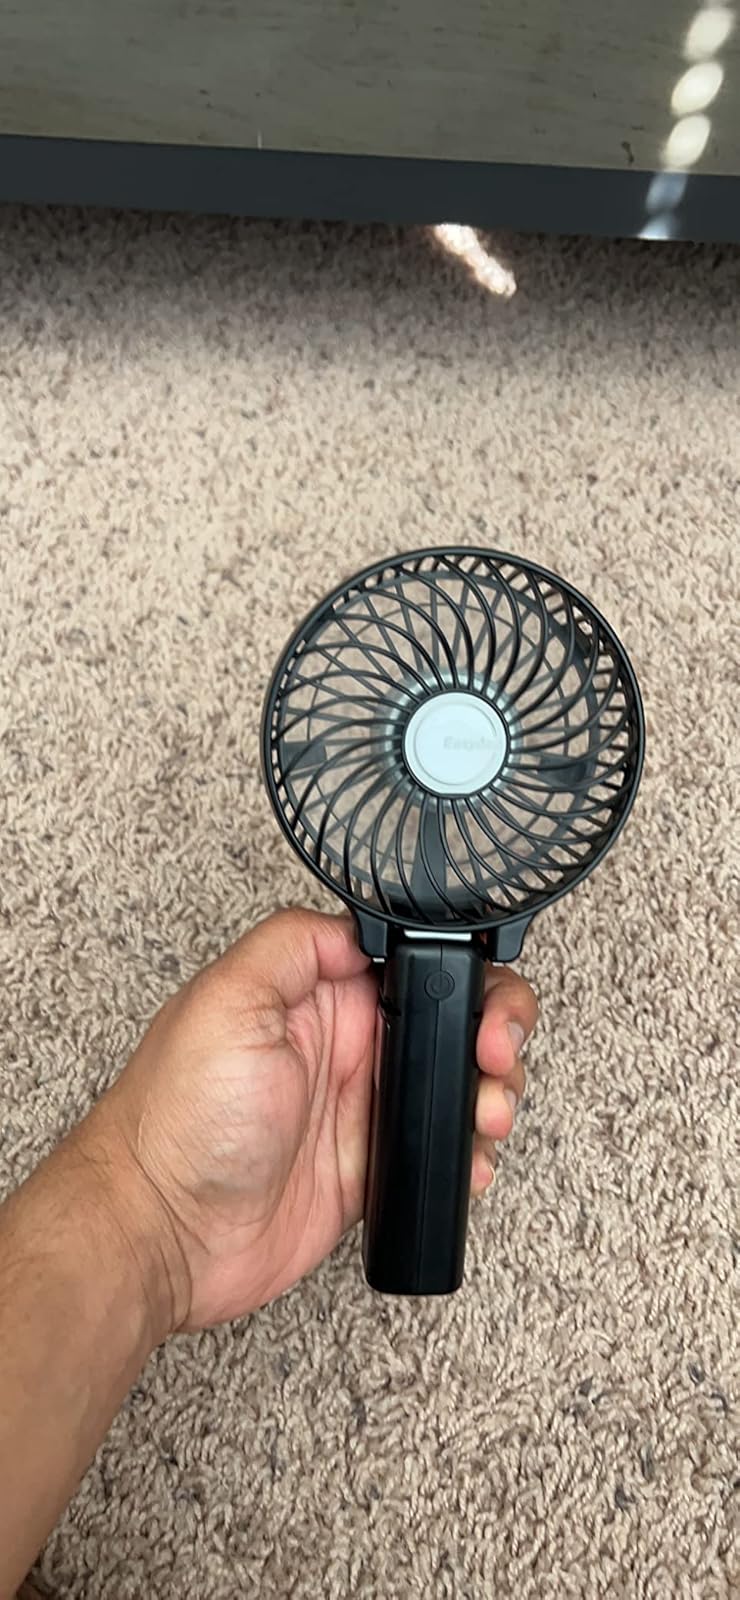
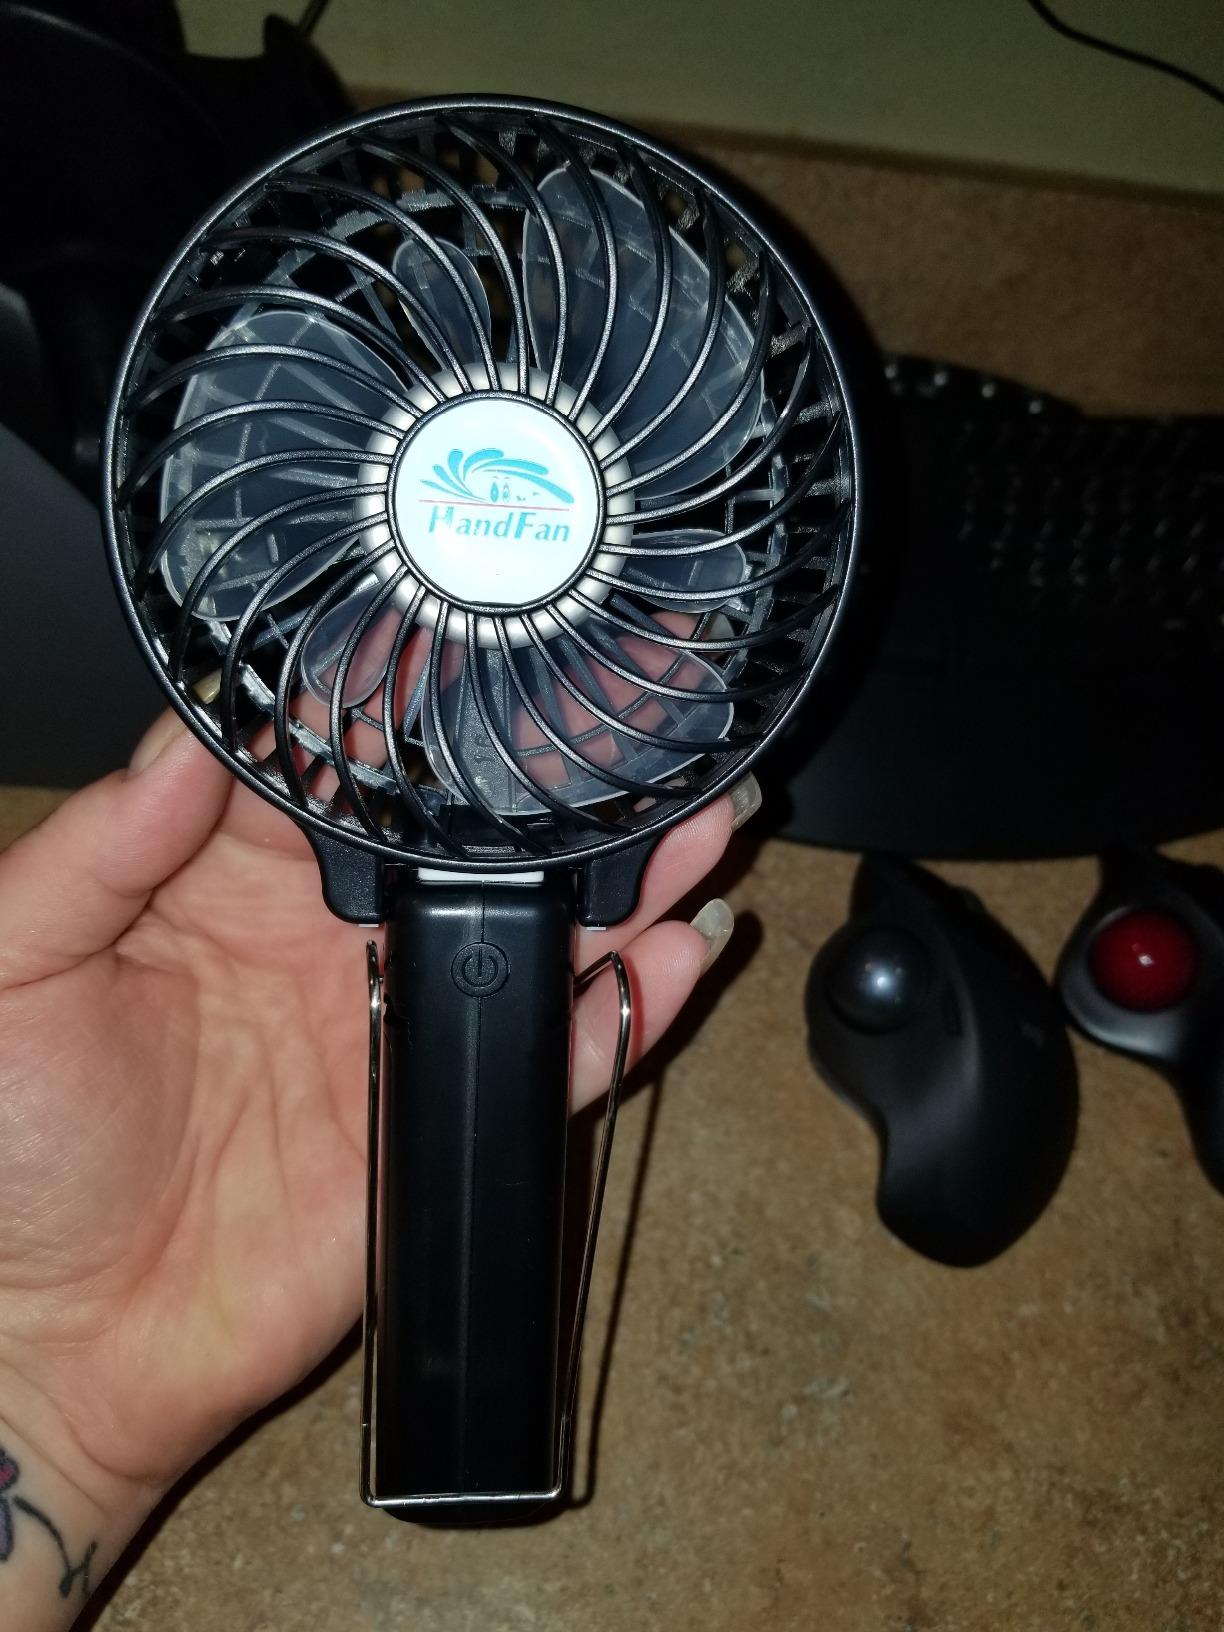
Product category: fan
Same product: no